Traffic congestion

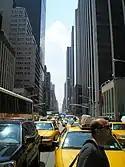
Congested Sixth Avenue in Midtown Manhattan, New York City, which leads the world in urban automobile traffic congestion, but which has implemented congestion pricing in January 2025 to address the gridlock

Traffic congestion is a condition in transport that is characterized by slower speeds, longer trip times, and increased vehicular queuing. Traffic congestion on urban road networks has increased substantially since the 1950s, resulting in many of the roads becoming obsolete. When traffic demand is great enough that the interaction between vehicles slows the traffic stream, this results in congestion. While congestion is a possibility for any mode of transportation, this article will focus on automobile congestion on public roads. Mathematically, traffic is modeled as a flow through a fixed point on the route, analogously to fluid dynamics.